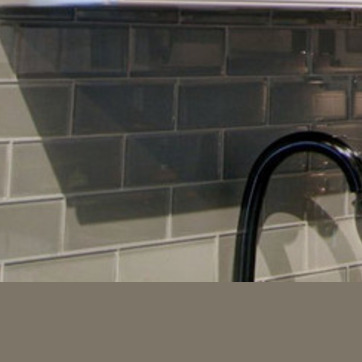
Material: tile